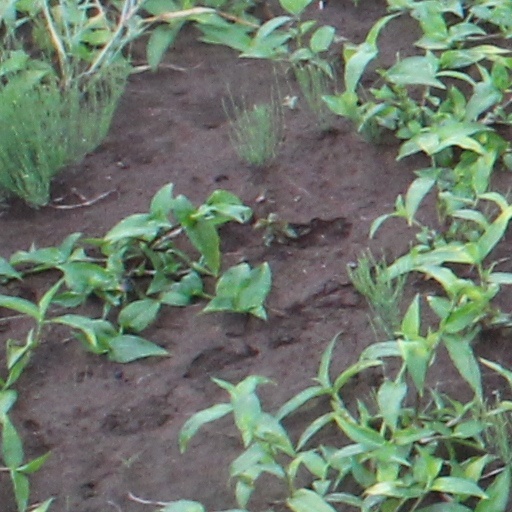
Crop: wheat